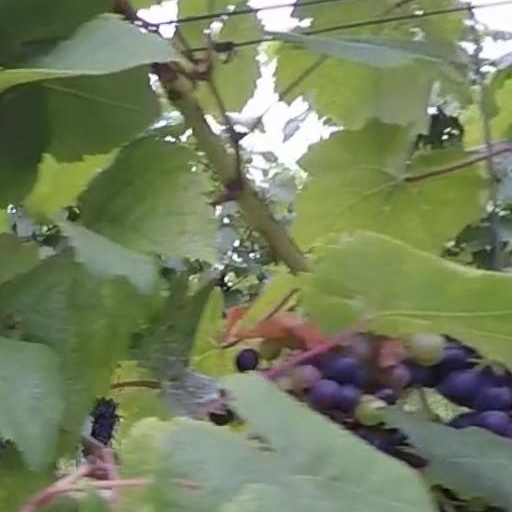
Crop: grape